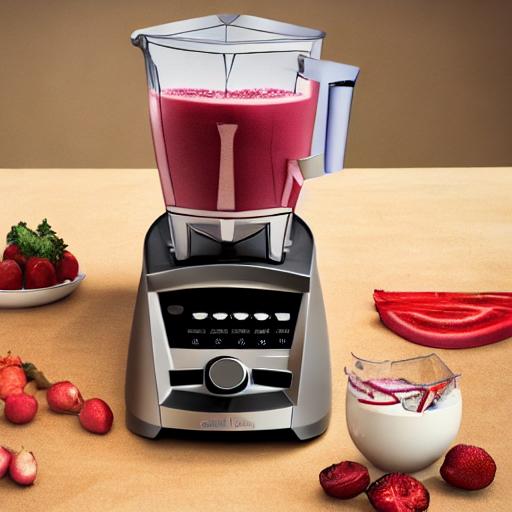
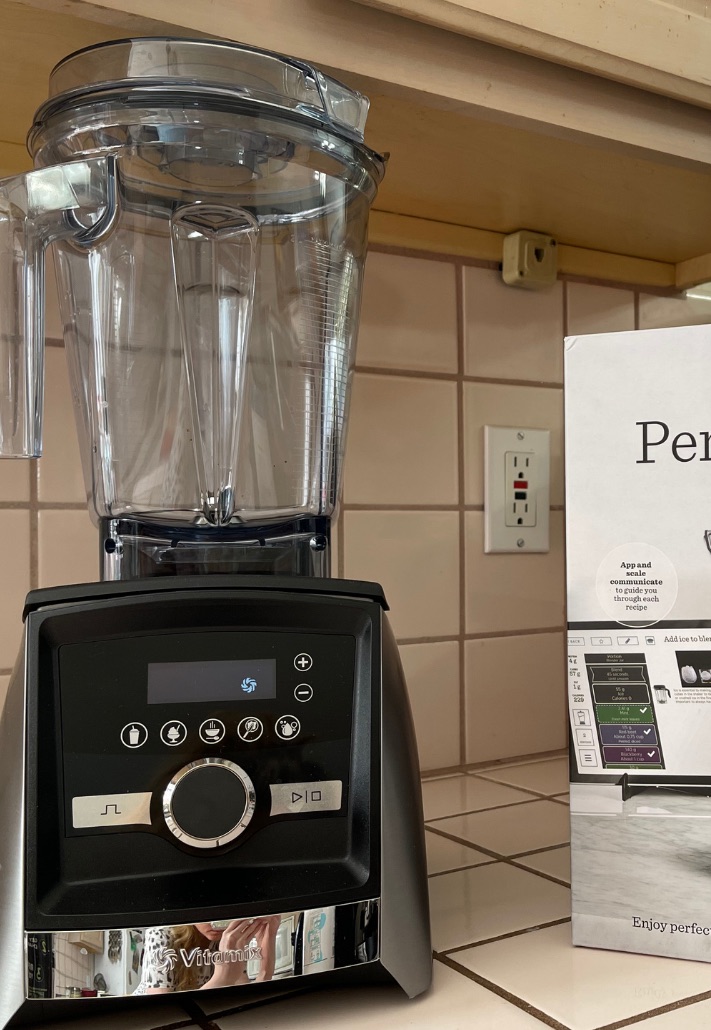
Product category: items_blender
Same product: no